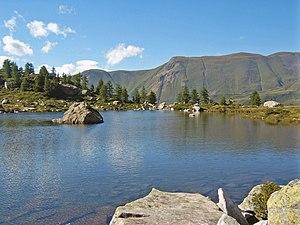
Landschaftspark Binntal